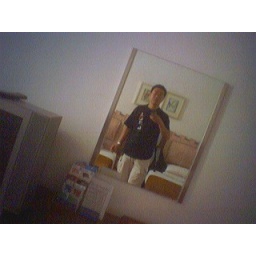
my foto in the wall . ha ha ,it's just a mirror :)